Belize at the 2012 Summer Olympics

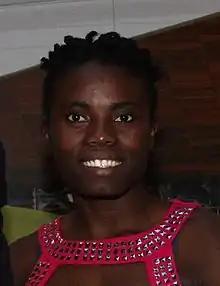
Kaina Martinez reached the quarterfinals of the women's 100 metres.

Kenneth Medwood was the youngest person to represent Belize at the London Games at age 24. He had not participated in any previous Olympic Games. Medwood qualified for the Games because his fastest time of 49.54 seconds, recorded at the Mt. San Antonio College in April 2012, was 0.26 seconds quicker the "B" qualifying standard for his event, the men's 400 metres hurdles. He competed in the event's first heat on 3 August, finishing fourth out of eight athletes, with a time of 49.78 seconds. Medwood's performance allowed him to qualify for the contest's semifinal stage as the fastest losing runner. In the semifinals the following day, he placed fifth out of eight runners, with a time of 49.87 seconds. Overall he finished 17th out of 46 runners, and did not advance to the final after finishing 1.92 seconds slower than the slowest qualifier. After his event, Medwood told "Great Belize Television" that the games were "a great experience" which were something he had anticipated but that "it was an experience in itself because I've never been to the Games."